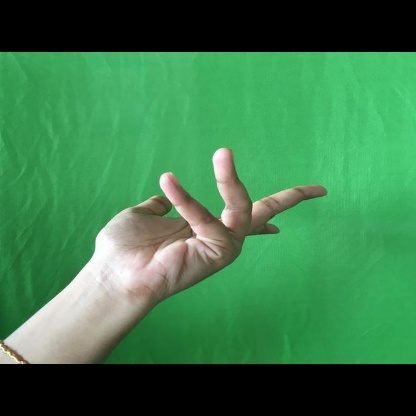
Mudra: Alapadmam